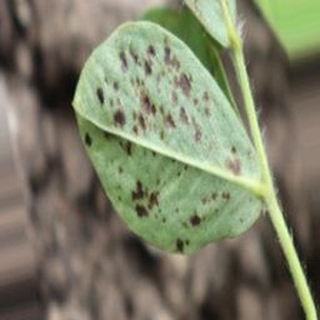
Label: groundnut_rust